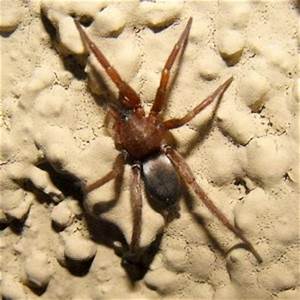
Label: spider